Adrienne Williams Scott

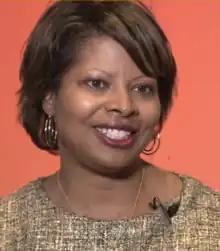
Scott in 2018

Adrienne Williams Scott is an American ophthalmologist specialized in diabetic retinopathy, epiretinal membranes, and macular degeneration. She is chief of the Wilmer Eye Institute in Bel Air, Harford County, Maryland. She is an associate professor of ophthalmology at Johns Hopkins School of Medicine.